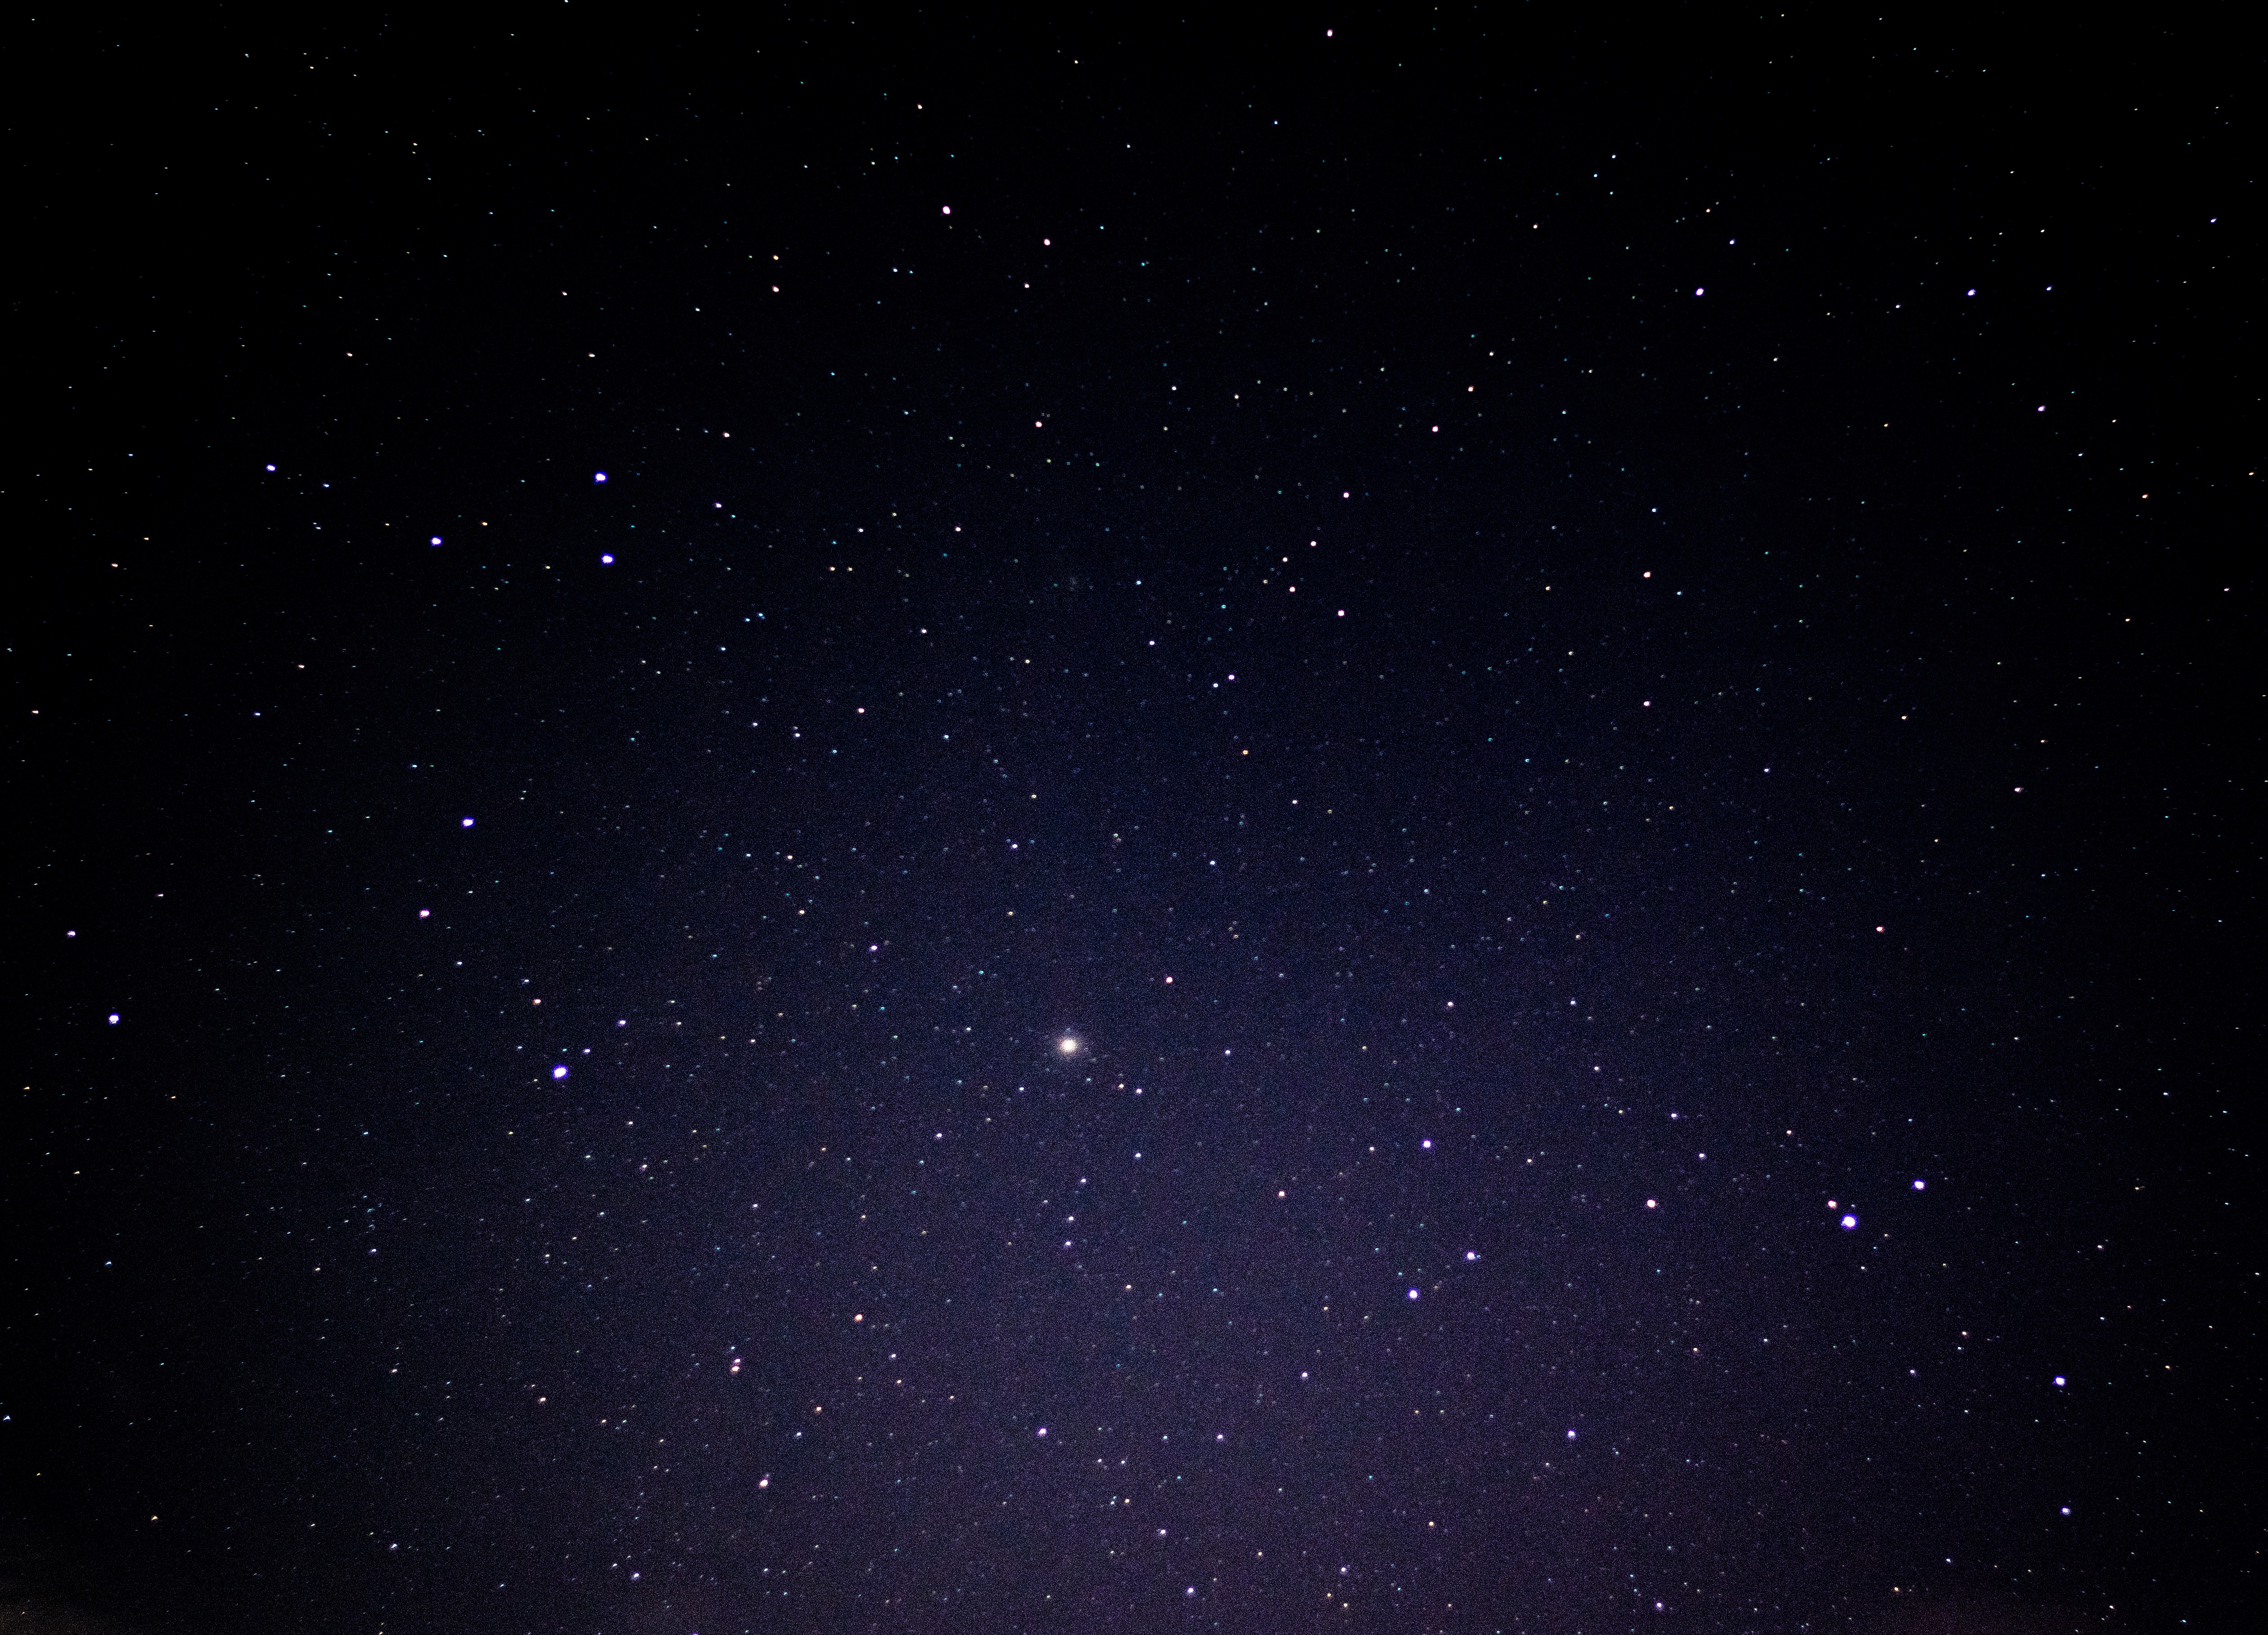
sky, night, star, atmosphere, space, galaxy, nebula, outer space, astronomy, stars, midnight, celestial, astronomical object